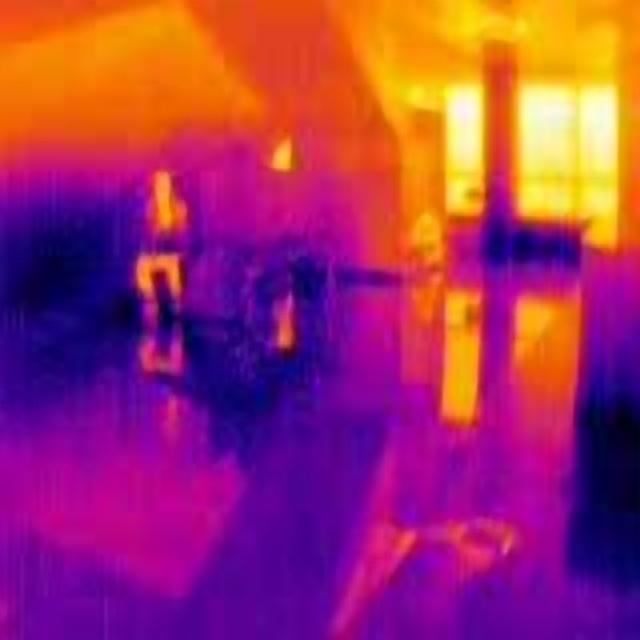
Detected objects:
label: person
label: person